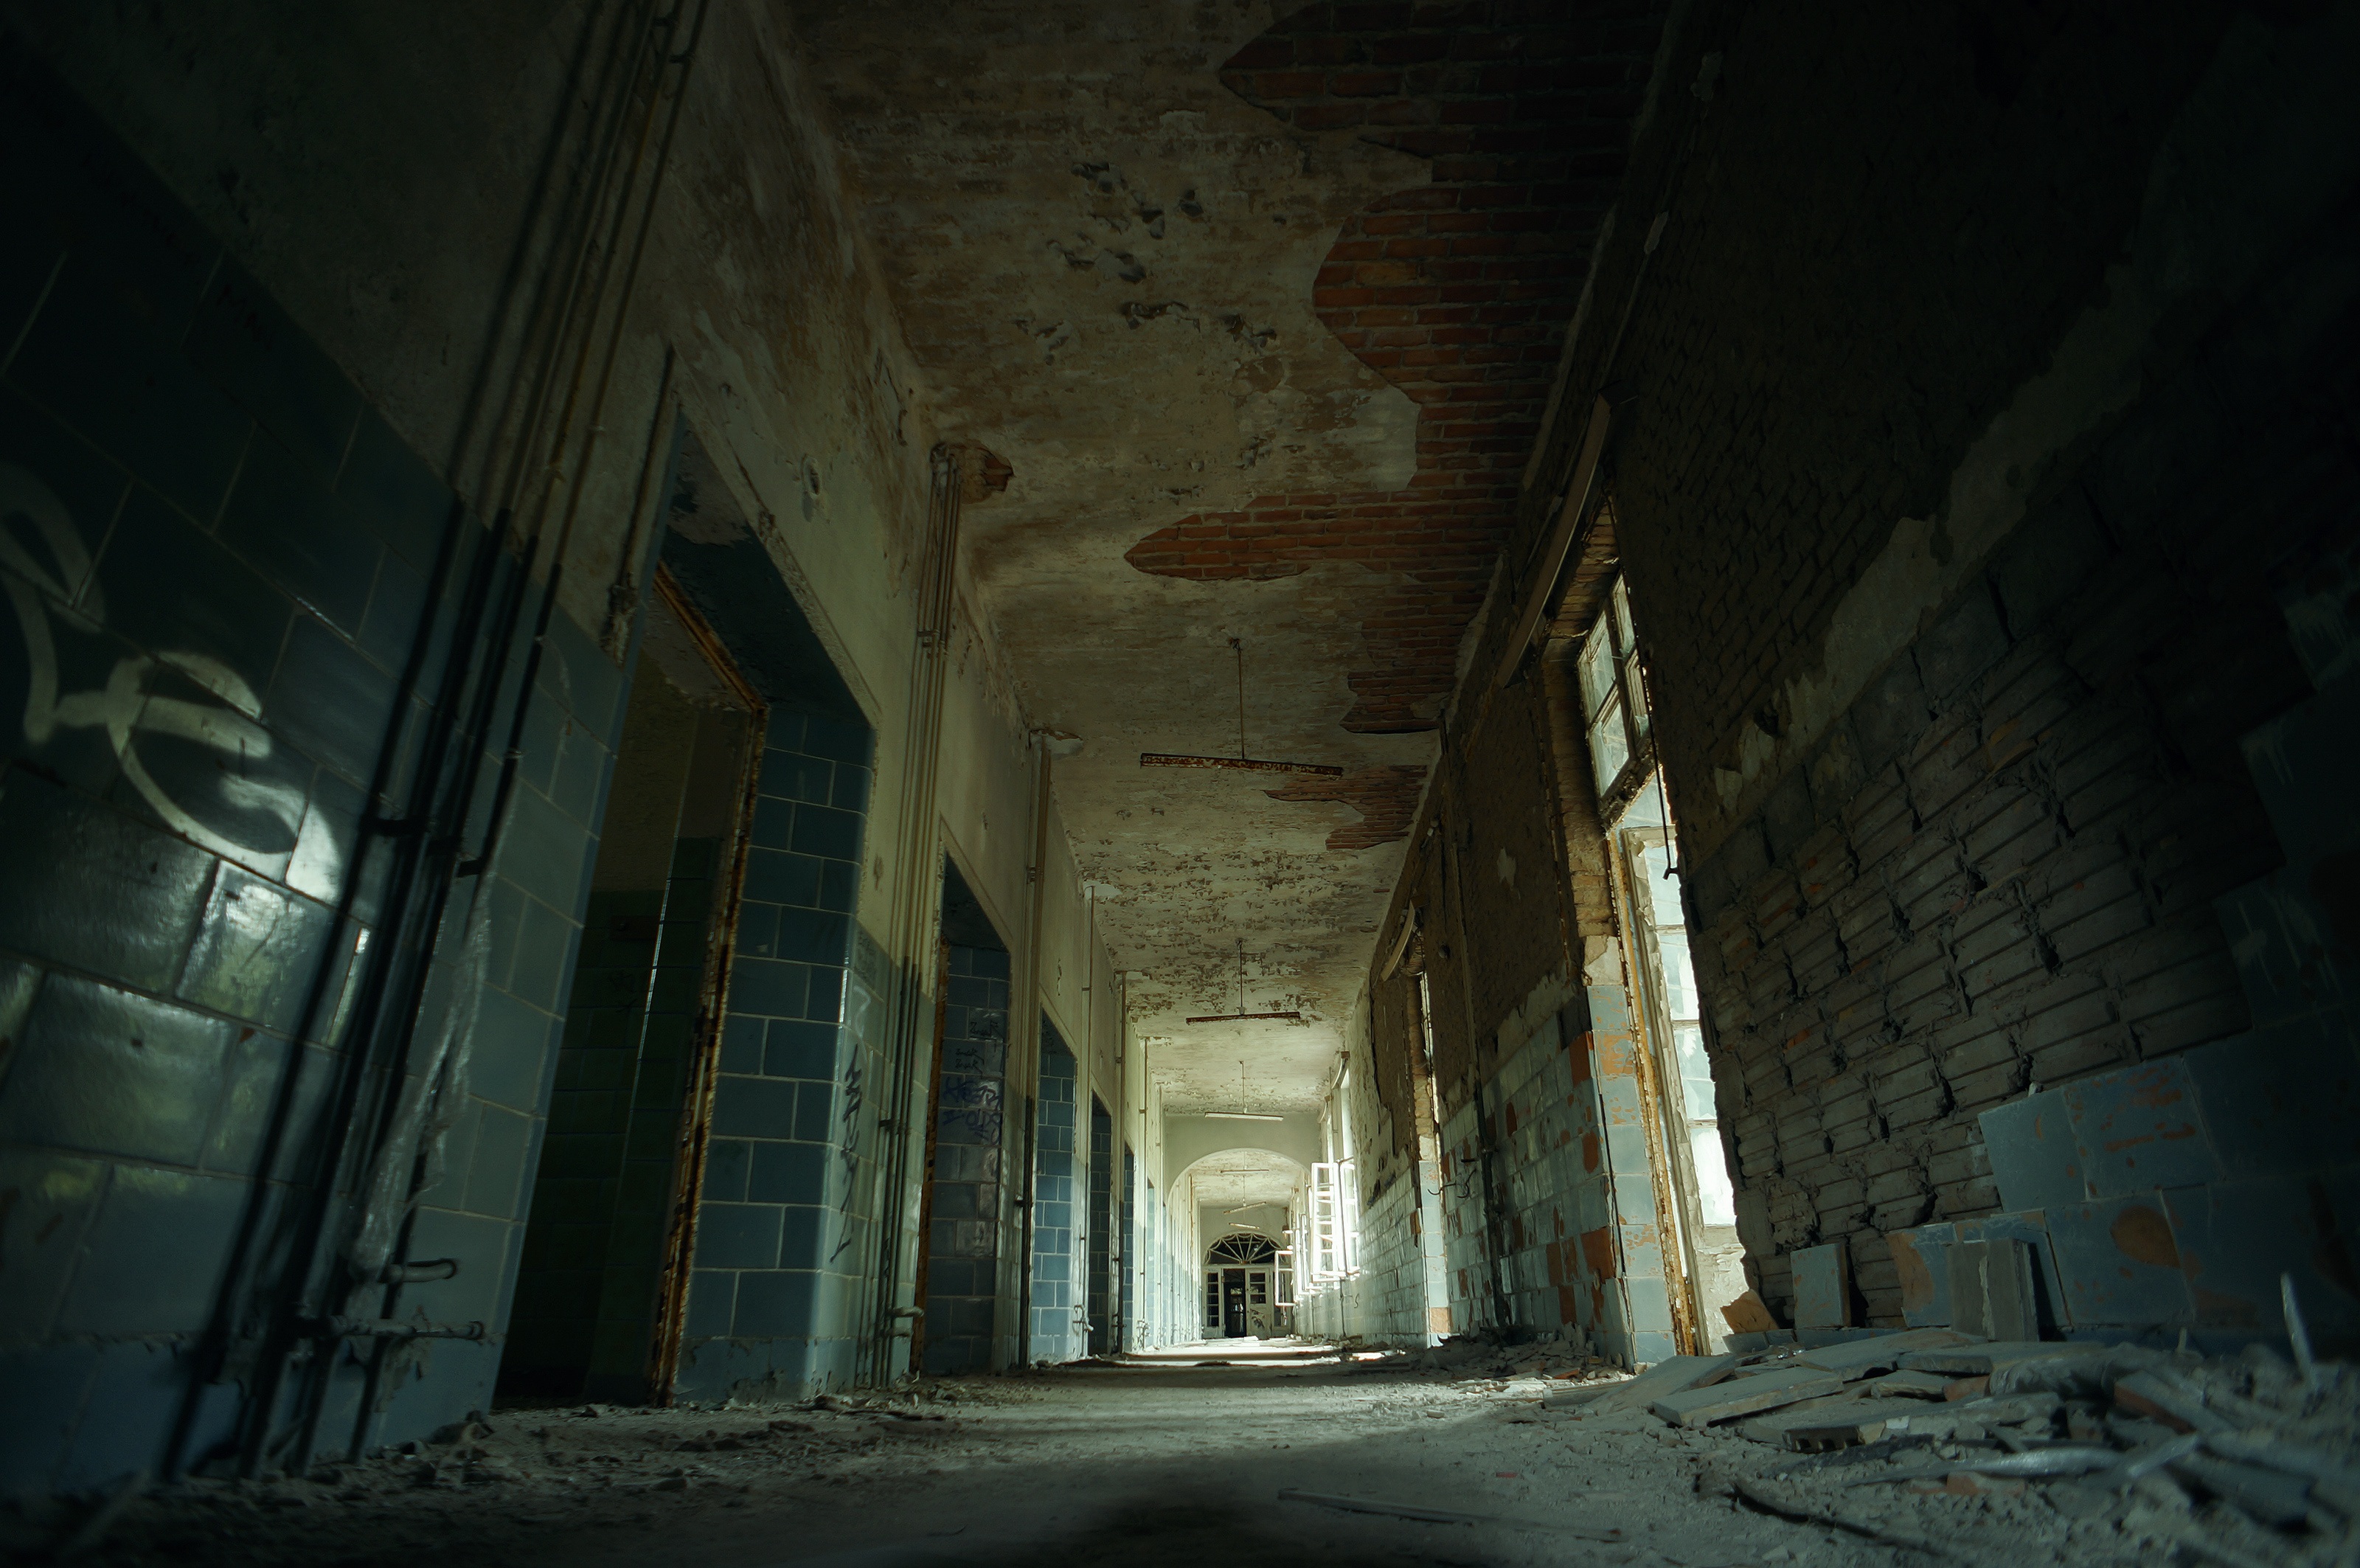
light, night, interior, old, alley, spooky, urban, abandoned, dirty, darkness, decay, temple, urbex, ruins, infrastructure, lostplace, exploration, forgotten, ruined, crypt, screenshot, ancient history